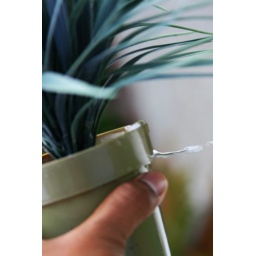
I was emptying out the water from the plant in my patio...